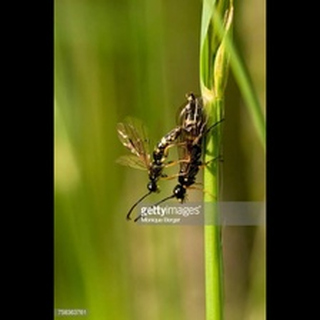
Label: wheat_stem_fly